Broadwood Stadium

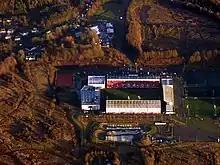
Broadwood Stadium from the air

Broadwood has three all seated stands with a capacity of 7,936. It is equipped with a full size astroturf pitch. It also has four 5-a-side pitches for public use, changing rooms, and a gymnasium, the latter being located to the north side of the pitch.